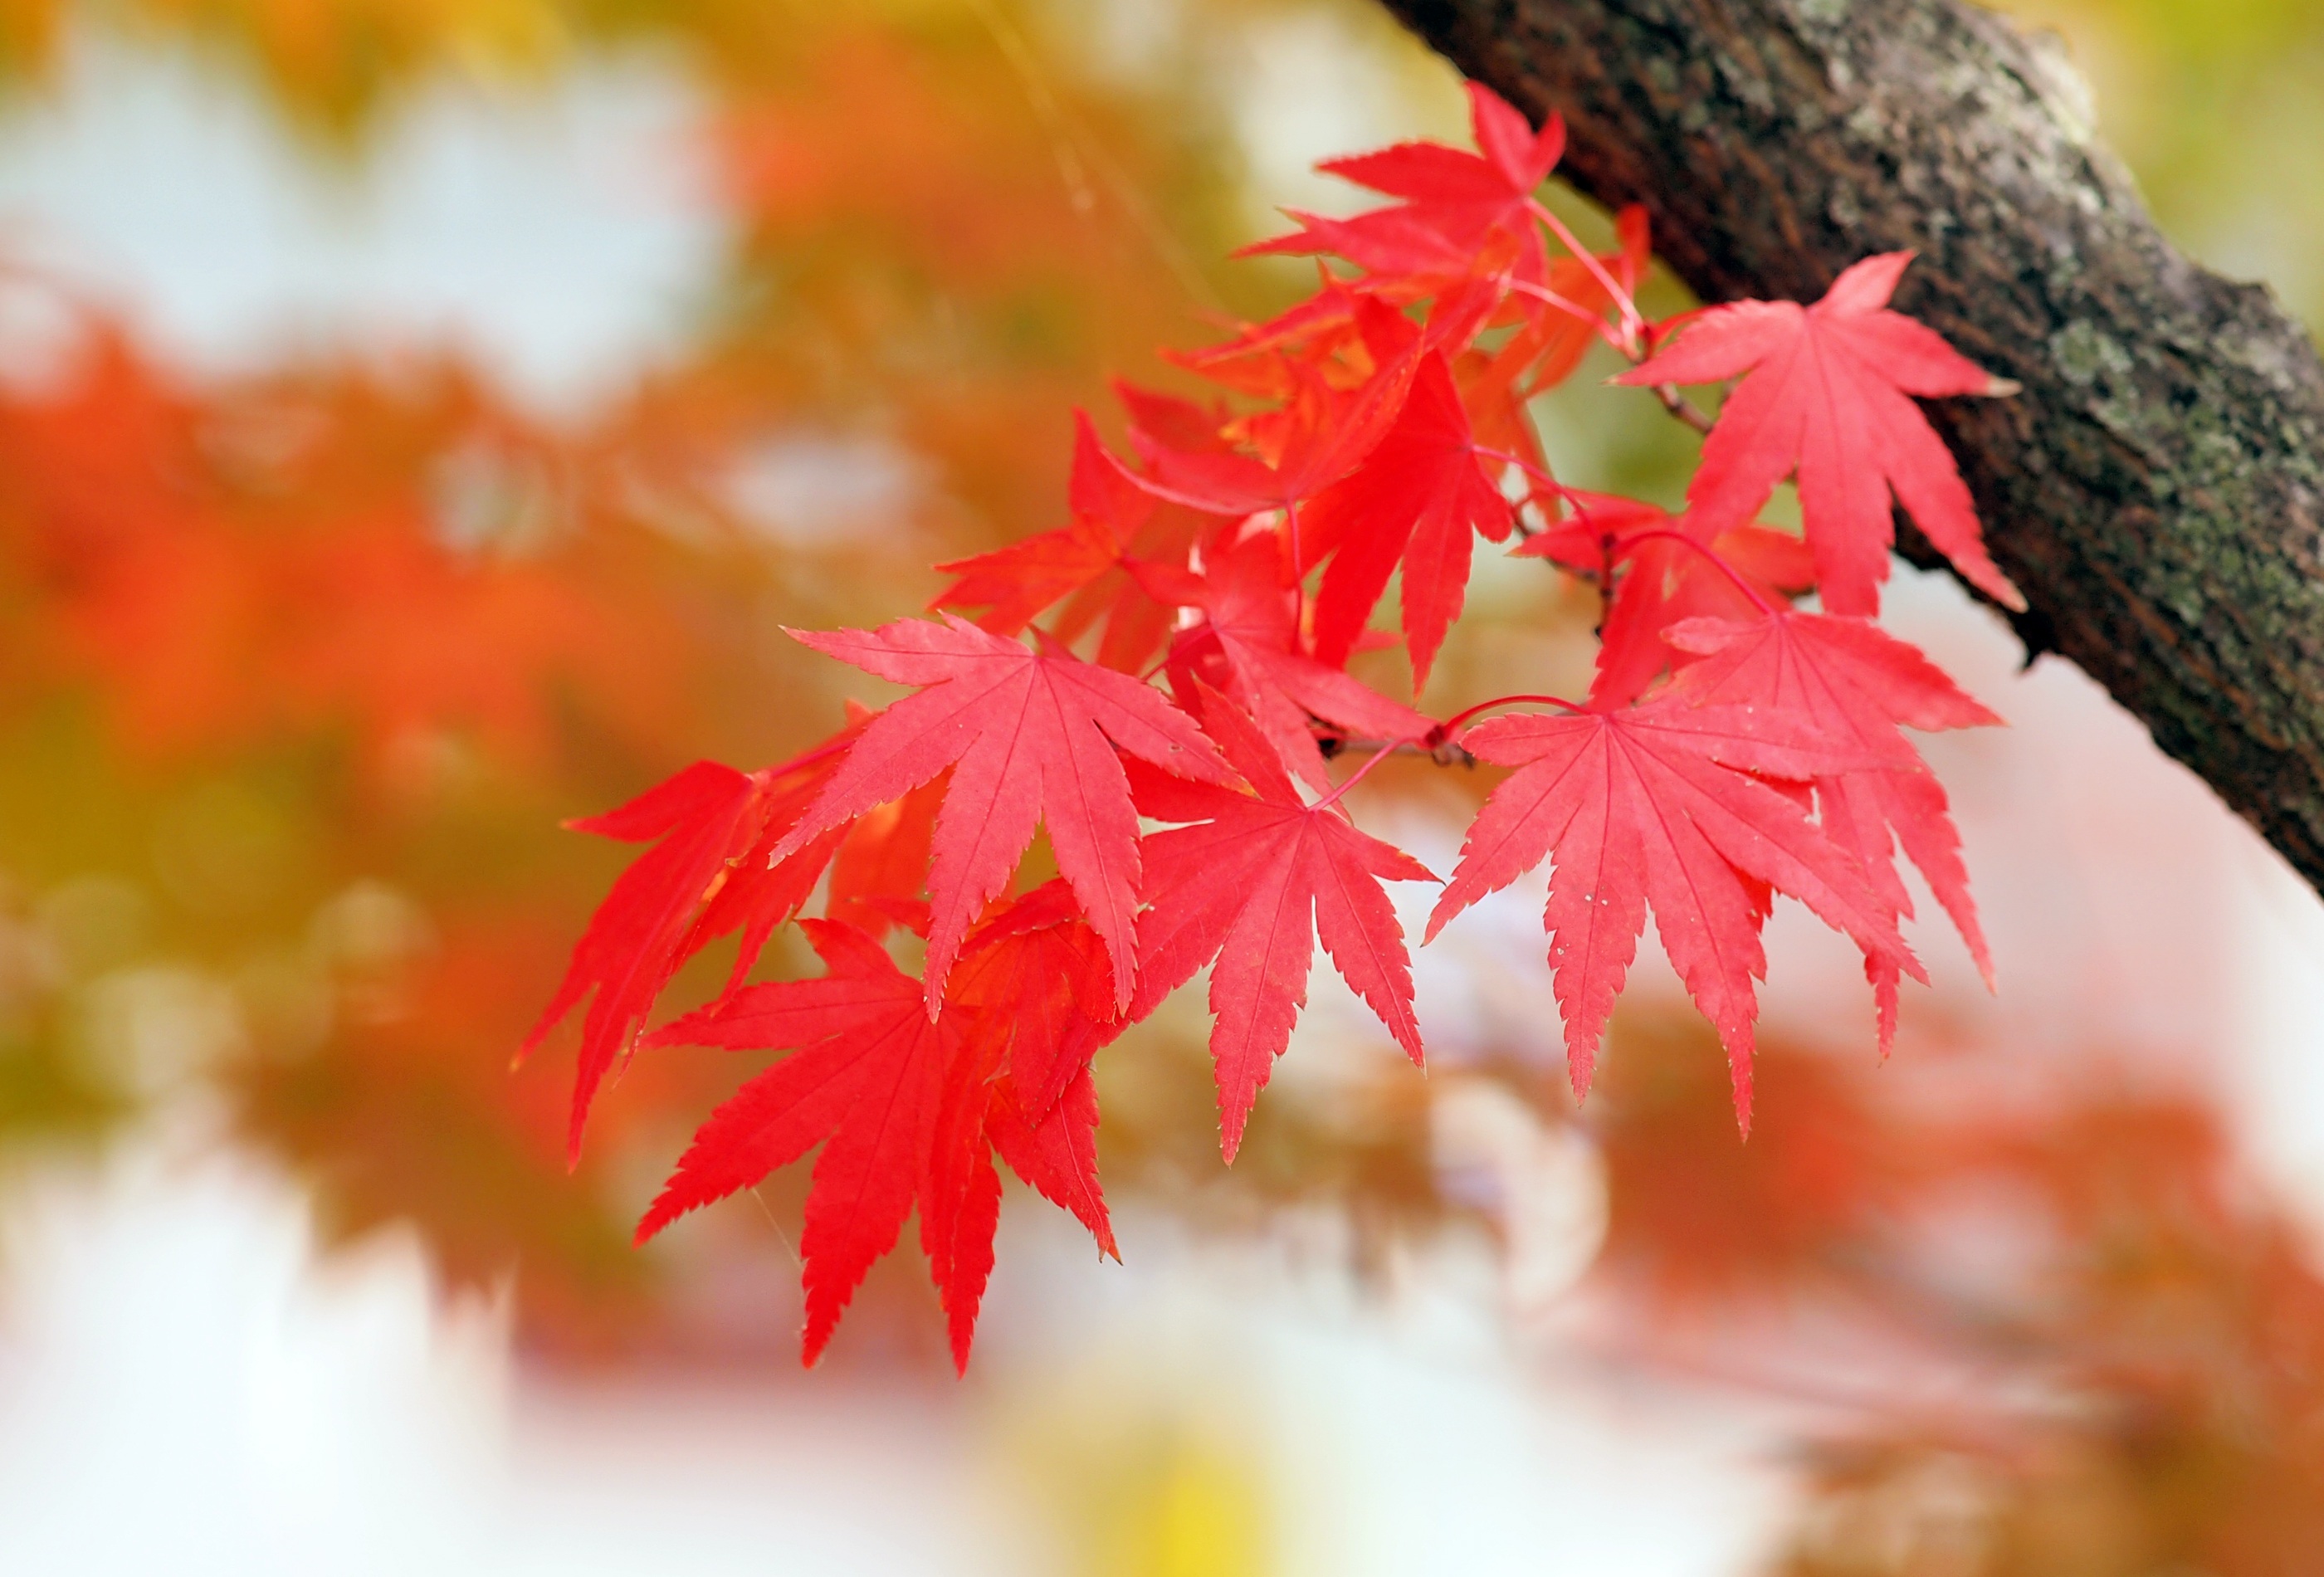
tree, nature, branch, plant, leaf, flower, red, autumn, flora, season, maple, maple tree, maple leaf, close up, red leaves, macro photography, flowering plant, woody plant, land plant